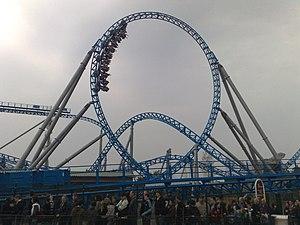
"Alpenexpress ""Enzian"" à Europa-Park en Allemagne
Ces différentes listes sont non exhaustives.